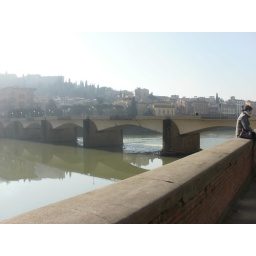
A bridge over the river in florence